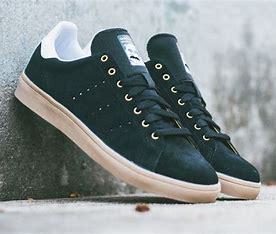
Brand: adidas
Model: Stan Smith Skate